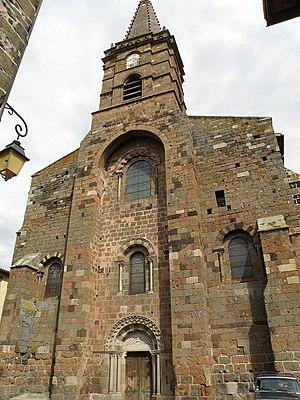
L'église Saint-Georges de Saint-Paulien est une église de style roman auvergnat située à Saint-Paulien dans le département français de la Haute-Loire en région Auvergne-Rhône-Alpes.
Saint-Paulien est une commune française, située dans le département de la Haute-Loire en région Auvergne-Rhône-Alpes.